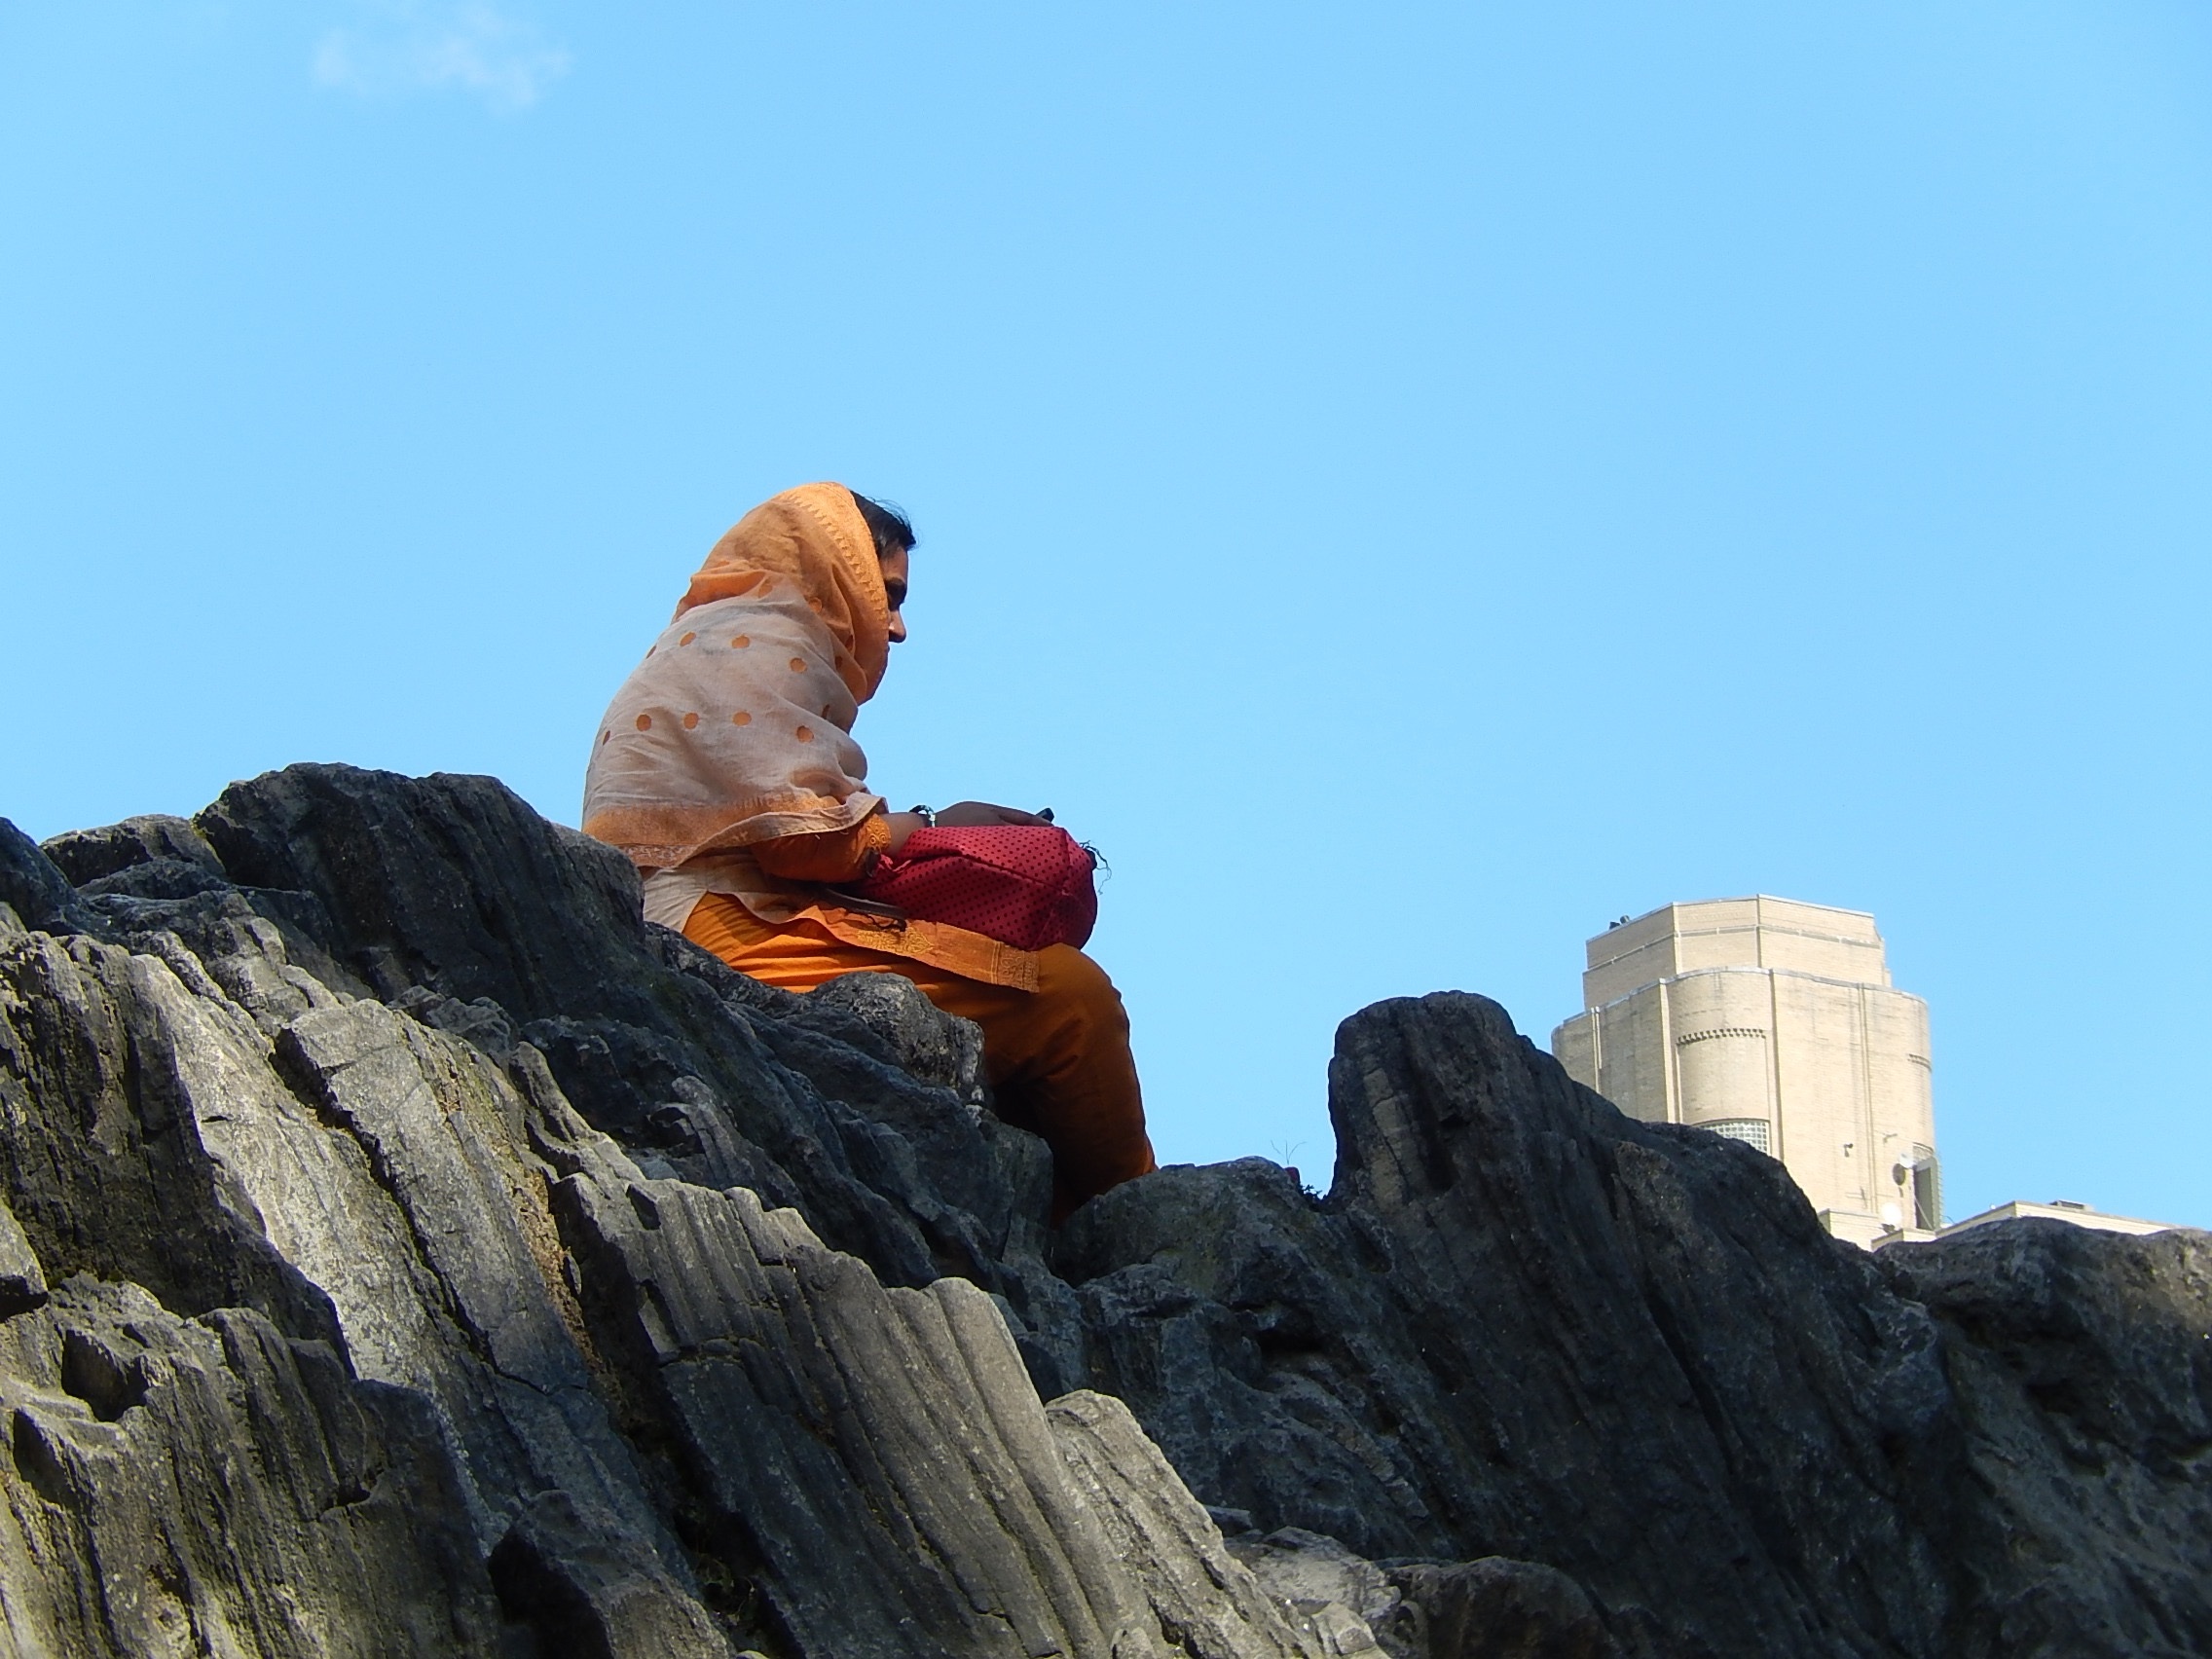
rock, mountain, adventure, new york, recreation, cliff, climbing, rock climbing, extreme sport, terrain, central park, summit, mountaineering, united states, geology, sports, indian woman, sport climbing